Blood-borne disease

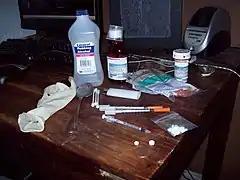
A clandestine kit containing materials to inject drugs, a bottle of a type of lean, promethazine, an antiemetic, and unidentified pills. Improper or reckless drug injection is one of the main risks of blood-borne diseases.

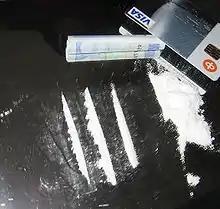
Contaminated currency such as banknotes frequently used for snorting may spread hepatitis C.

A blood-borne disease is a disease that can be spread through contamination by blood and other body fluids. Blood can contain pathogens of various types, chief among which are microorganisms, like bacteria and parasites, and non-living infectious agents such as viruses. Three blood-borne pathogens in particular, all viruses, are cited as of primary concern to health workers by the CDC-NIOSH: human immunodeficiency virus, hepatitis B, and hepatitis C.